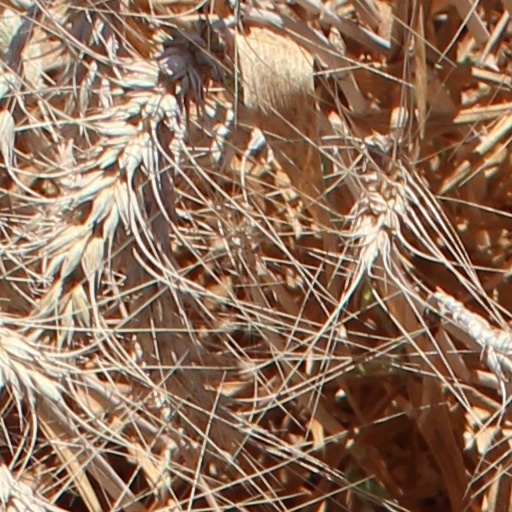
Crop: wheat